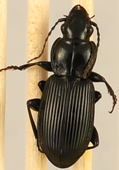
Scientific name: Pterostichus novus
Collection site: Steigerwaldt-Chequamegon NEON (STEI), plot STEI_001